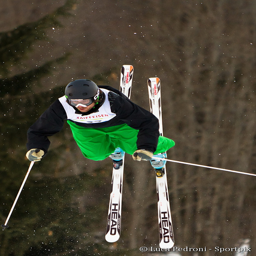
A person flying through the air on skis.
a person is in the air on some skis
a man on skis fly through the air
A skier with a helmet and goggles on, with skis and ski poles in a horizontal position  in the air.
A skier in the air after a jump